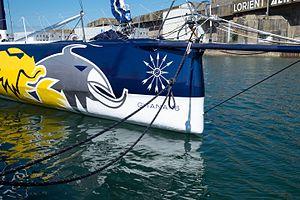
L'étrave du 60 pieds IMOCA Gitana 16, skippé par Sébastien Josse.
Le groupe Edmond de Rothschild est un groupe bancaire spécialisé dans la banque privée et la gestion d'actifs. Familial et indépendant, le groupe est fondé à Paris en 1953 par le baron Edmond de Rothschild.
Benjamin de Rothschild, né le 30 juillet 1963 à Neuilly-sur-Seine, est un banquier français, propriétaire du groupe Edmond de Rothschild depuis 1997. Il est le fils d'Edmond et de Nadine de Rothschild. Il est marié à Ariane de Rothschild. Passionné de voile, il fonde Gitana Team en 2001, l'équipe de course de voile de haut niveau du groupe familial. Il est également l'actionnaire majoritaire de site d'information Slate.fr.